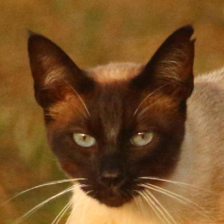
Label: animals